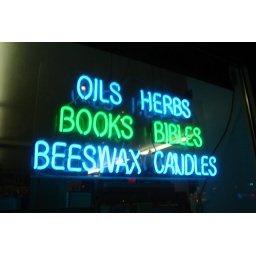
Oils herbs books bibles beeswax candles neon sign in greektown